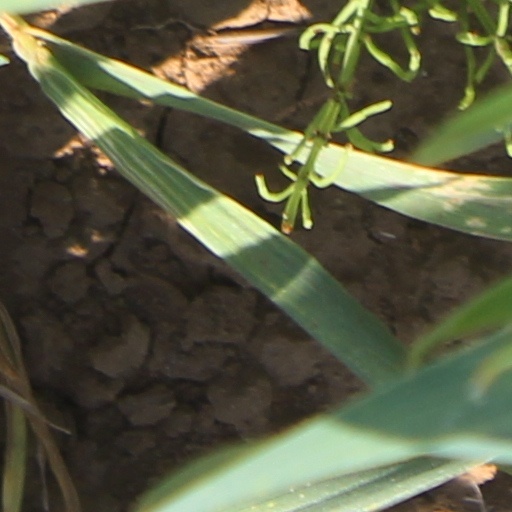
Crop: wheat